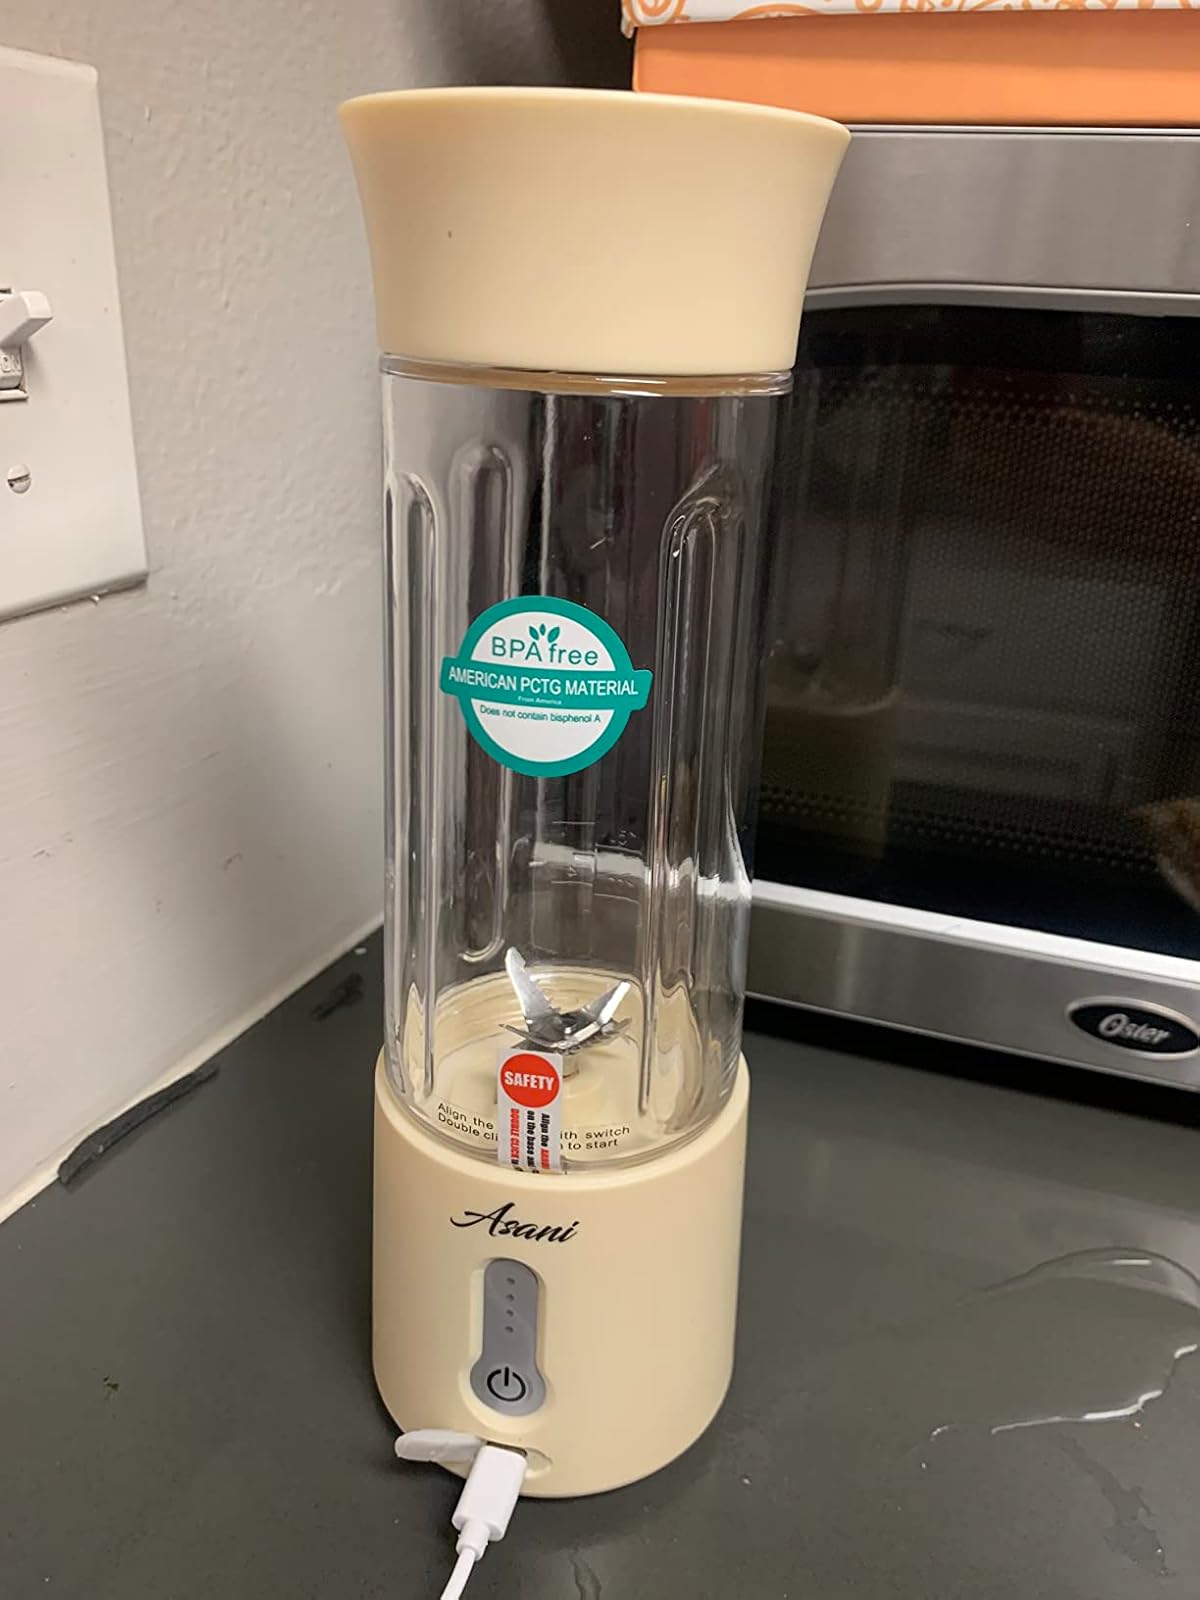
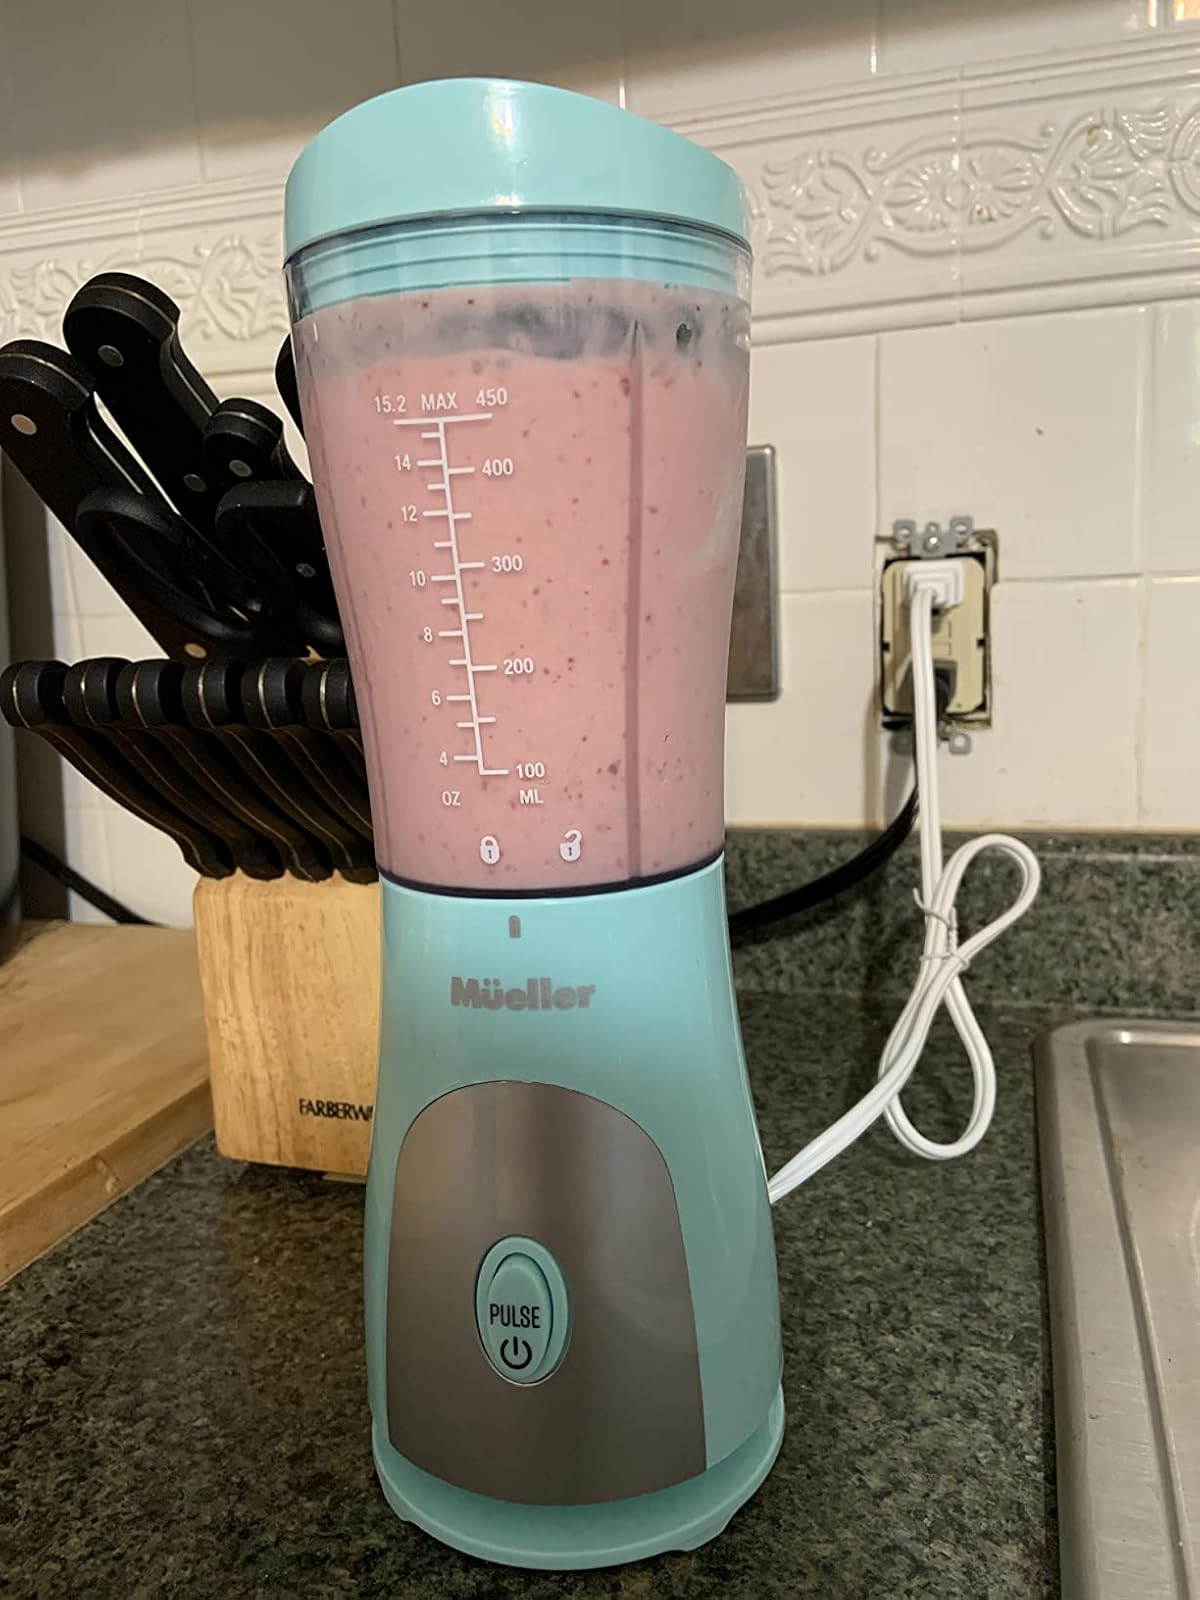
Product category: items_blender
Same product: no